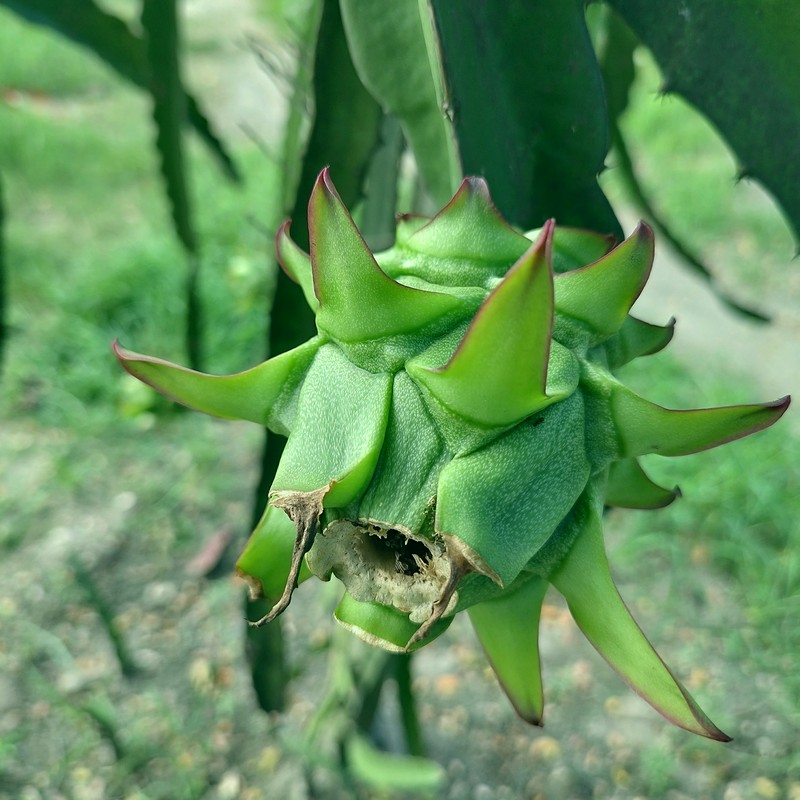
Label: Immature Dragon Fruit